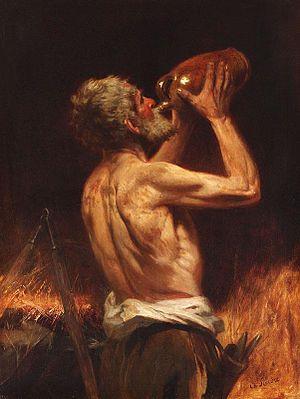
Le faucheur asoiffé
Charles Soubre, né le 4 février 1821 à Liège, où il est mort le 30 janvier 1895, est un peintre belge, professeur à l'Académie des beaux-arts de Liège.